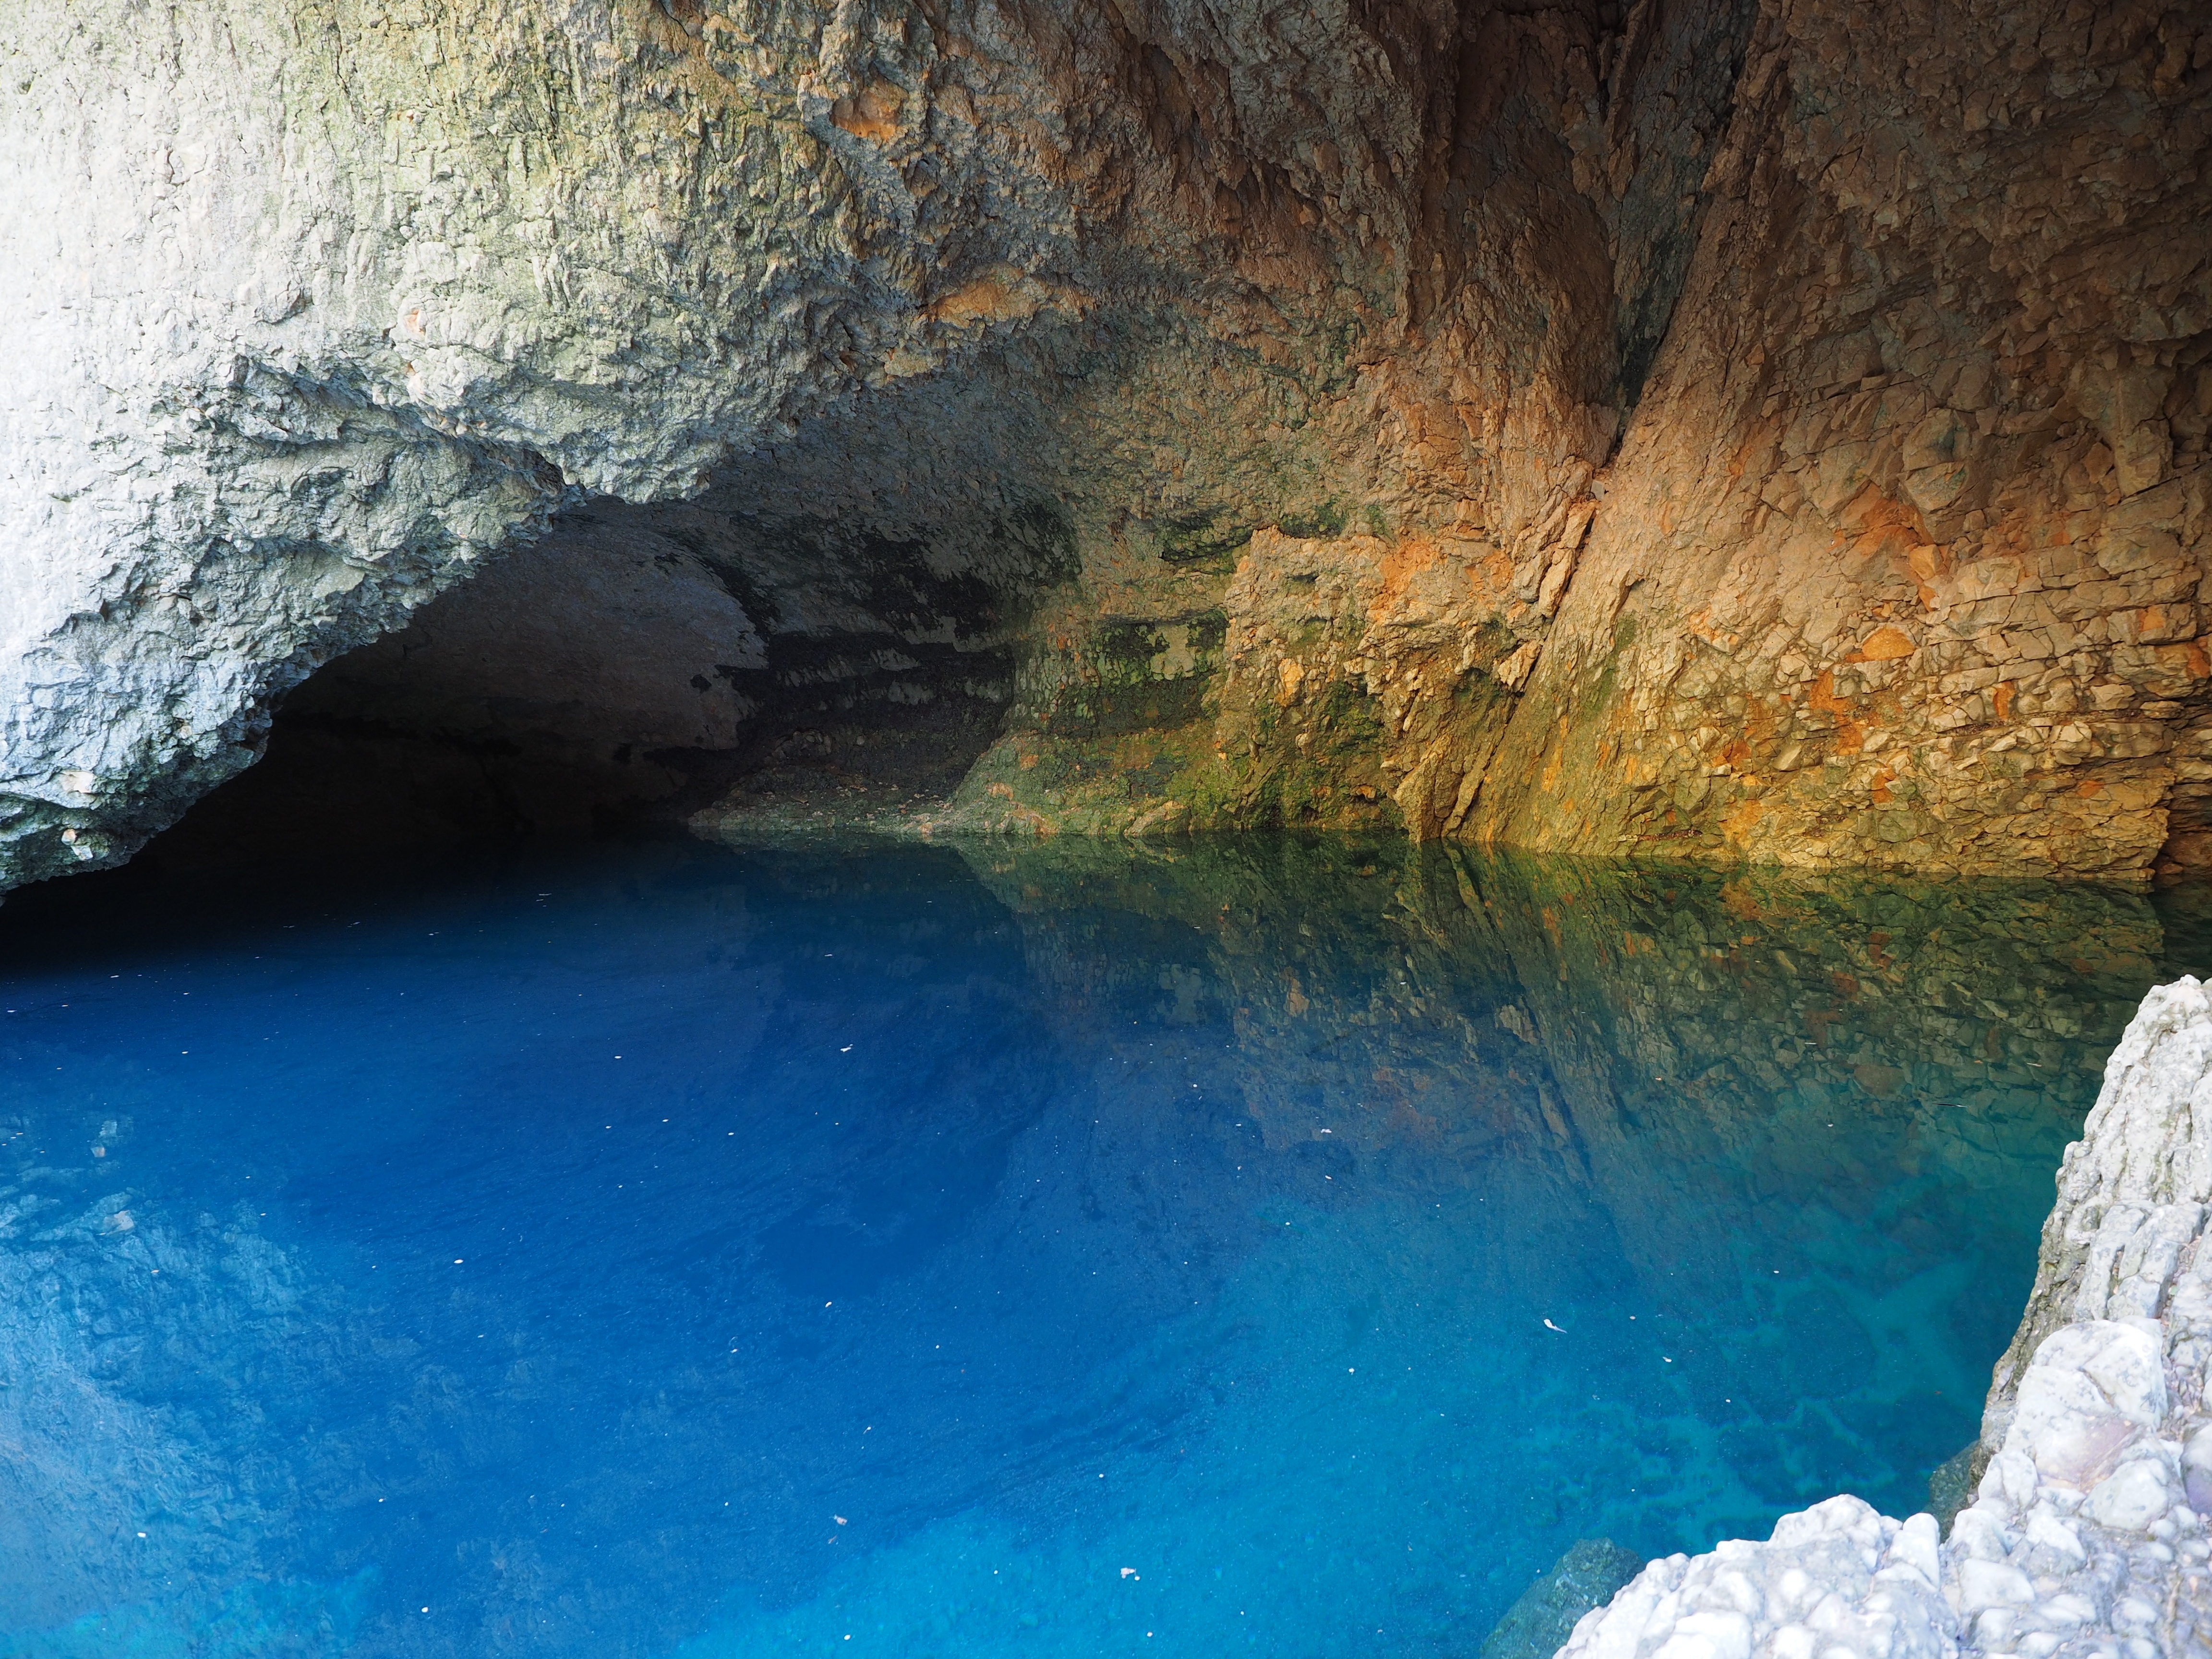
water, light, river, formation, france, cave, spring, low tide, source, deep, provence, shimmer, bluish, landform, sea cave, sorgue, fontaine de vaucluse, source de la sorgue, source of sorgue, karst spring, water cave, sorgue swelling pond, geographical feature